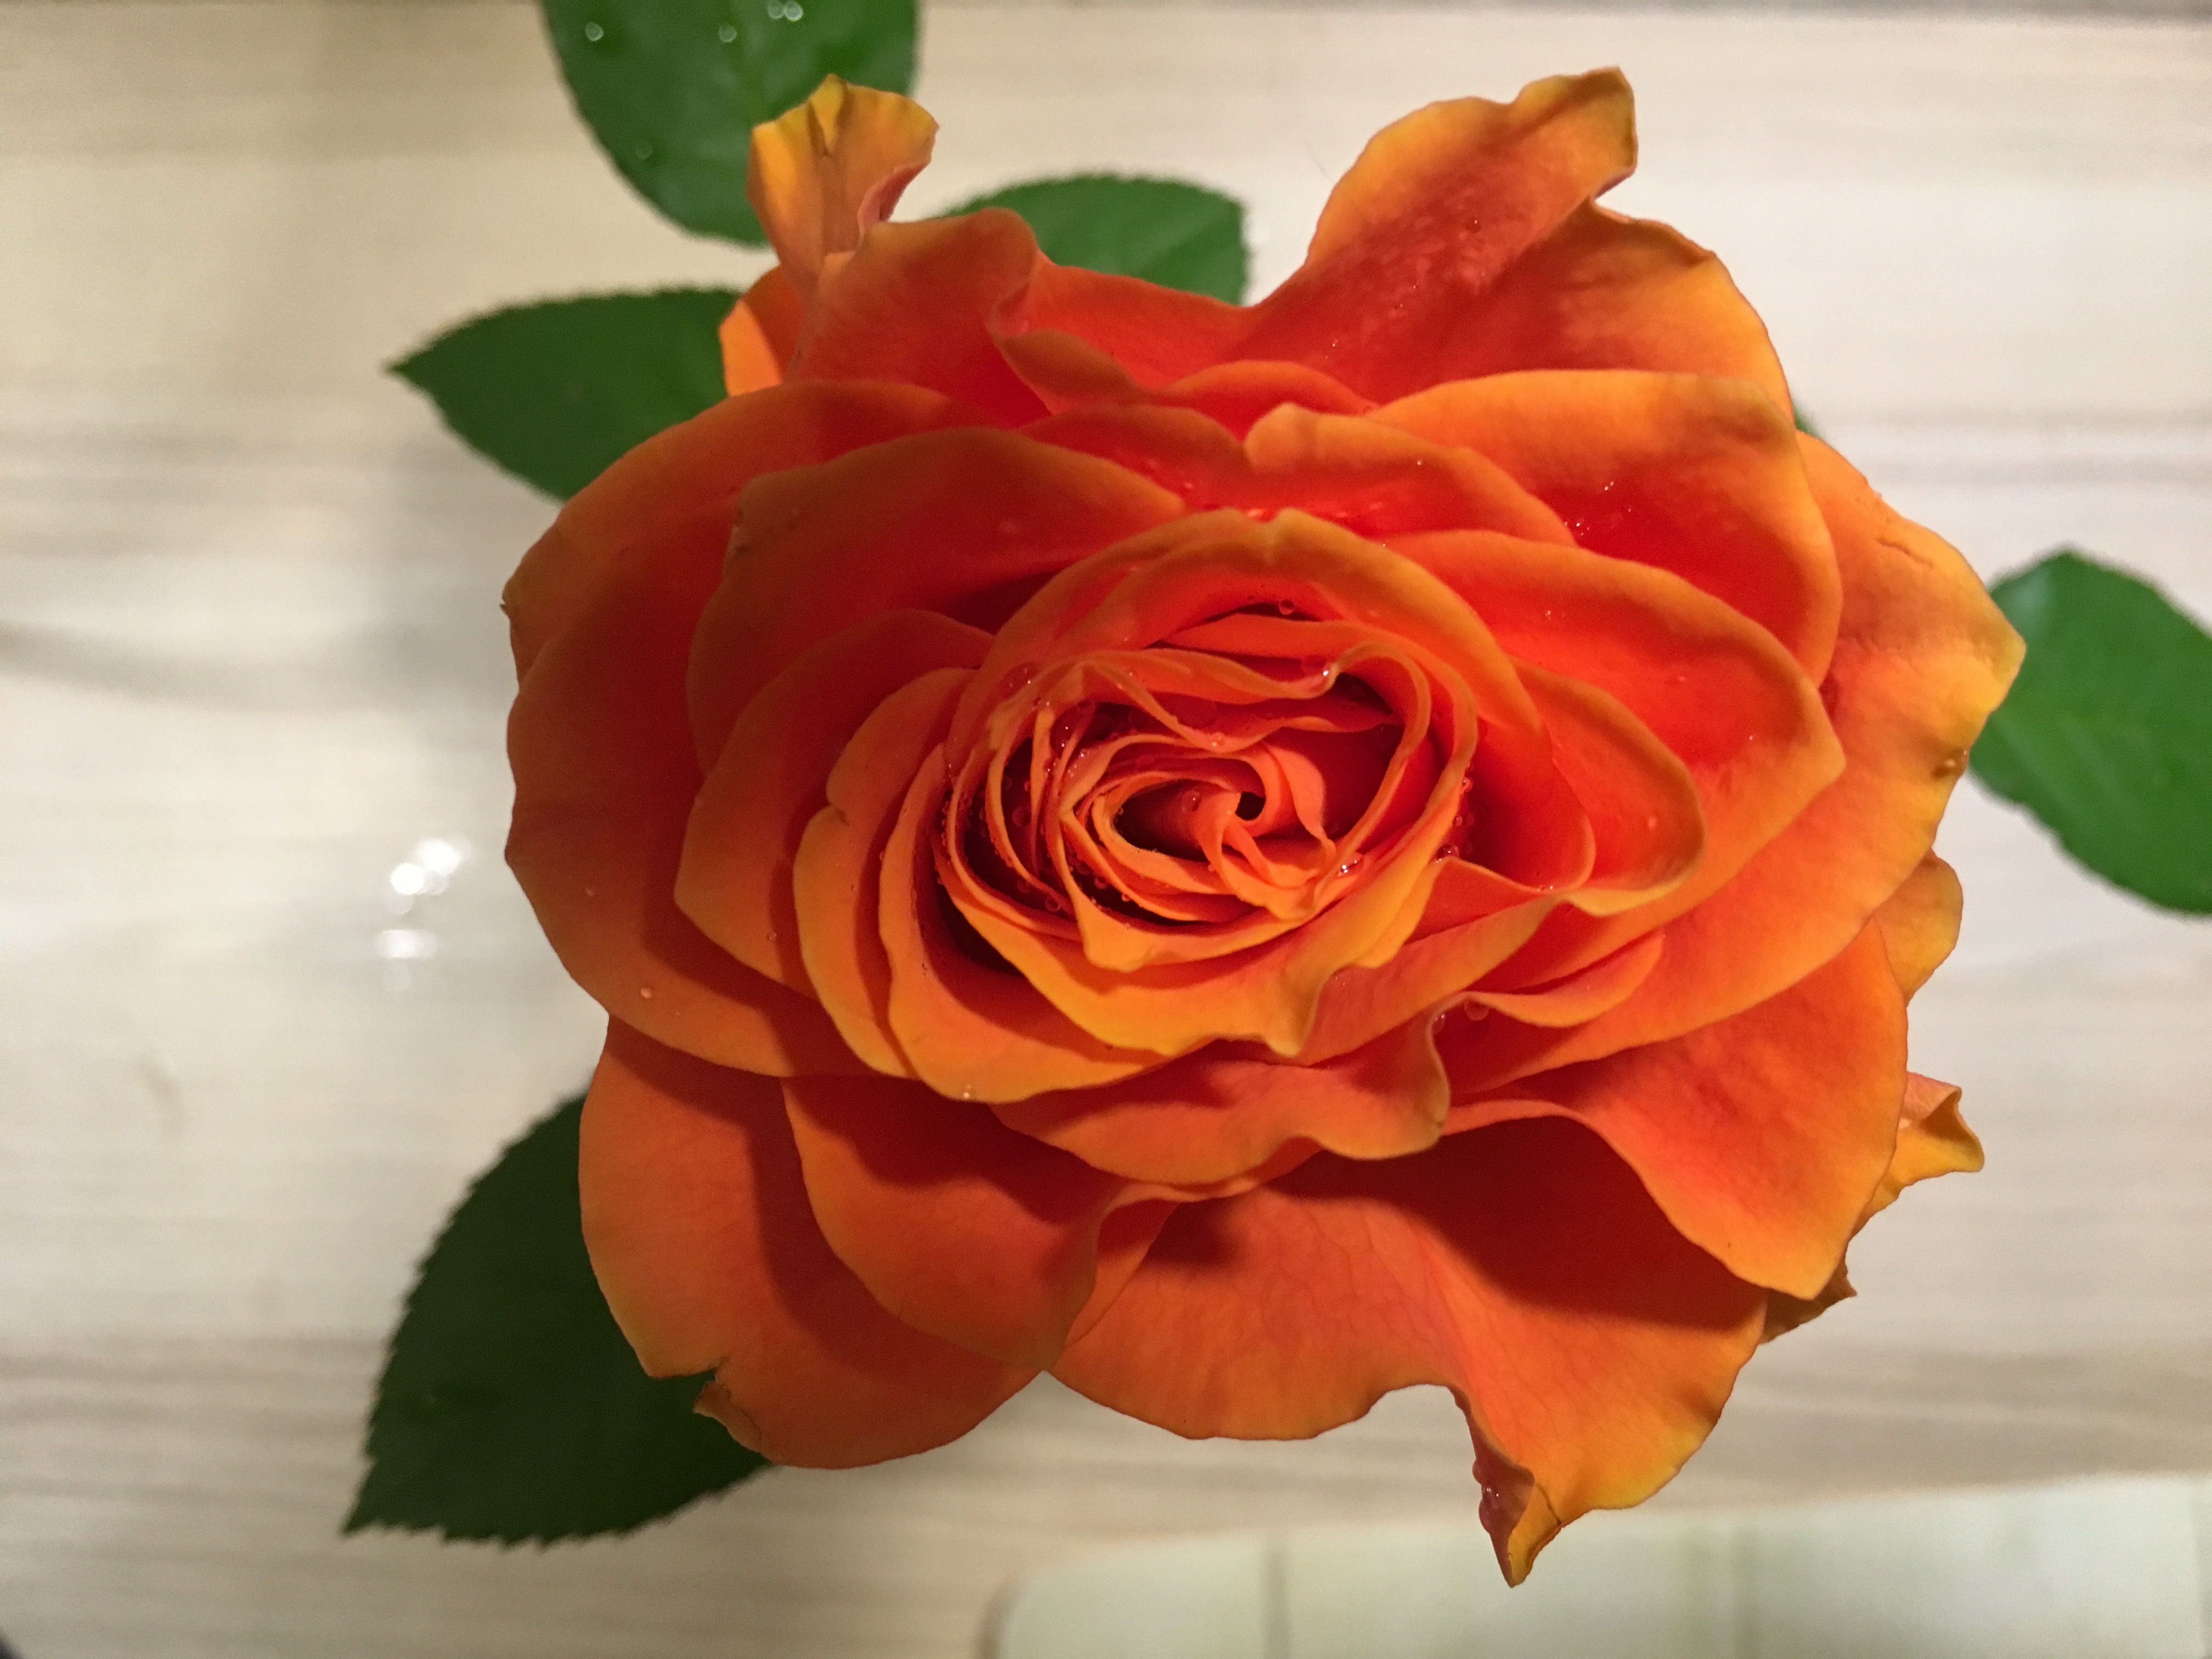
blossom, light, plant, flower, petal, bloom, rose, orange, red, yellow, close, salmon, floristry, floribunda, macro photography, rose blooms, flowering plant, garden roses, rose family, flower bouquet, cut flowers, land plant, flower arranging